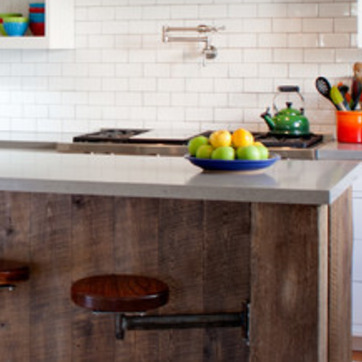
Material: polishedstone